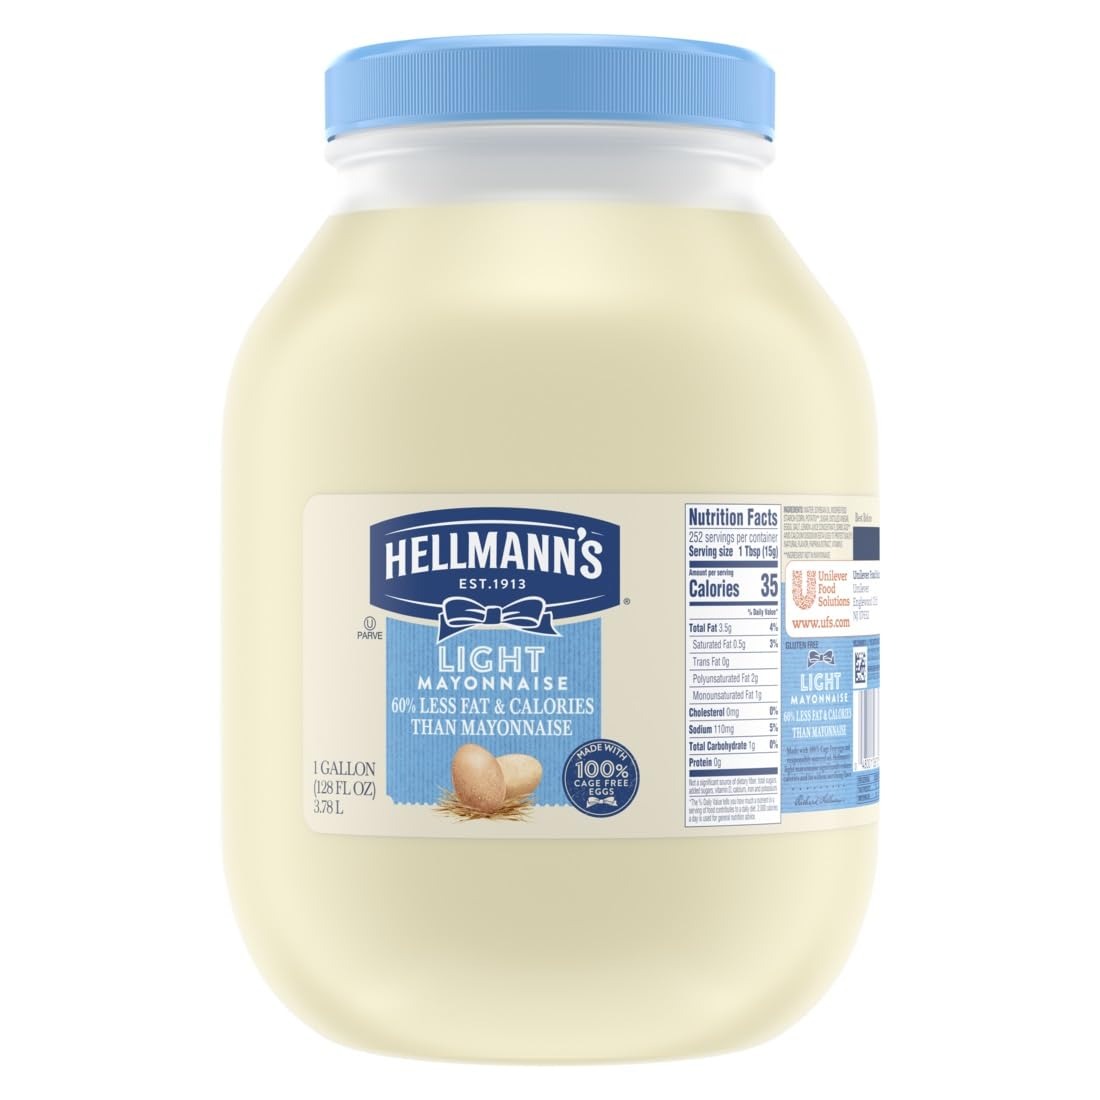
Item Name: Hellmann's Light Mayonnaise Jar, Condiment for Sandwiches, Salads, Mayo Made with 100% Cage Free Eggs, Gluten Free, 1 gallon, Pack of 4
Bullet Point 1: Light Mayonnaise contains 60% less fat and calories than regular mayo
Bullet Point 2: Significantly reduces calories and fat without sacrificing flavor
Bullet Point 3: Enhances dishes with a balance of acidic and sweet flavor notes
Bullet Point 4: Thoroughly emulsified mayonnaise maintains cling and stability
Bullet Point 5: Ideal for commercial kitchens, restaurants, catering services, and more
Value: 512.0
Unit: Fl Oz

Price: 5.99